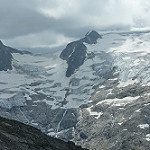
Scene: Outdoor